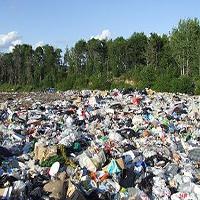
Weather: sun or clear